Bashali Chiefdom

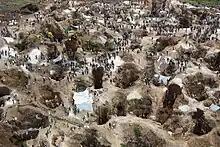
The Luwowo coltan mine near Rubaya on March 18, 2014.

In October 2007, a confrontation erupted between FARDC and CNDP in Mushaki around 3 a.m. local time, intensifying around 4 a.m. towards Bihambwe, Matanda, and Katale on the road to Masisi center. Other clashes were reported in Katshiru, Weso, and Buranda, beyond Kitchanga, approximately one hundred kilometers west of Goma. Nkunda declared war through international media and did not provide the 500 men he had promised MONUSCO for integration. MONUSCO dismantled the transit camp established in Mushaki, which was to accommodate CNDP's militias. At least 6,000 families, mainly Congolese Tutsi from Mushaki, fled towards Kirolirwe, approximately 20 kilometers northwest of Goma on the Kitshanga road. Around 10,000 displaced people, primarily Hutus, Hunde, and Tutsis, from Mweso, Kalembe, Nyanzale, and neighboring regions, congregated for nearly a month in a primary school in Kitchanga repurposed as a shelter. Following the three-day combat between FARDC and CNDP, the FARDC reclaimed Mushaki, one of CNDP's strongholds situated 40 kilometers west of Goma, at 6 a.m.